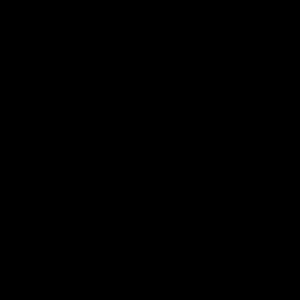
L’histoire des Juifs aux États-Unis est liée aux vagues d'immigration européennes dues aux perspectives sociales et économiques des États-Unis d'Amérique et alimentées par l'antisémitisme et les persécutions des Juifs d'Europe. L'antisémitisme aux États-Unis a de fait toujours été moins répandu qu'en Europe.